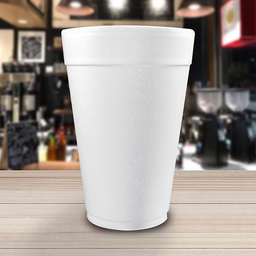
Label: paper